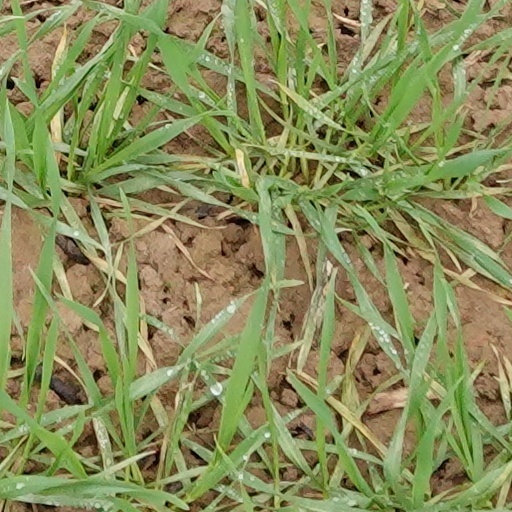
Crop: wheat